Lý Nam Đế

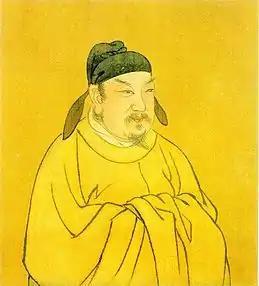
Chen Baxian

However, the new state was not long at peace. In October of 544 the Liang dynasty sent an army to reoccupy Jiaozhou and put down the rebellion, led by general Chen Baxian. By spring of 545, Chen had ravaged much of Jiaozhou. His initial invasion was stalled by Ly Bi's forces for months. However, in the winter of 545, Chen surprised the capital during the monsoon season. Lý Nam Đế's army were caught off guard, and his court was forced to abandon Long Biên and flee westward into the neighboring western highland. The Lý army became exhausted and Lý Bi himself grew increasingly ill due to months of being exposed in the wilderness. Lý Nam Đế realized that his illness would not enable him to rally the troops and accomplish a successful resistance against the imperial Chinese forces. In February 548, he relinquished imperial authority and transferred his power to his older brother Lý Thiên Bảo (co-ruler from 548 until his death in 555) and Triệu Quang Phục (r. 548–571), who was his best lieutenant and general.